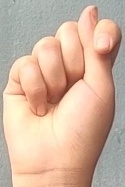
ASL sign: T